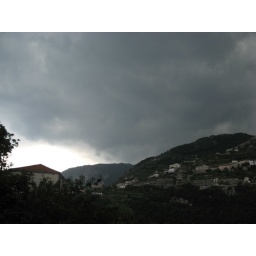
Rain clouds coming over the mountains viewed from our balcony at Hotel Giordano.